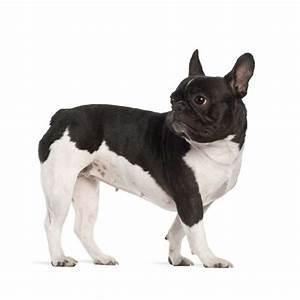
dog